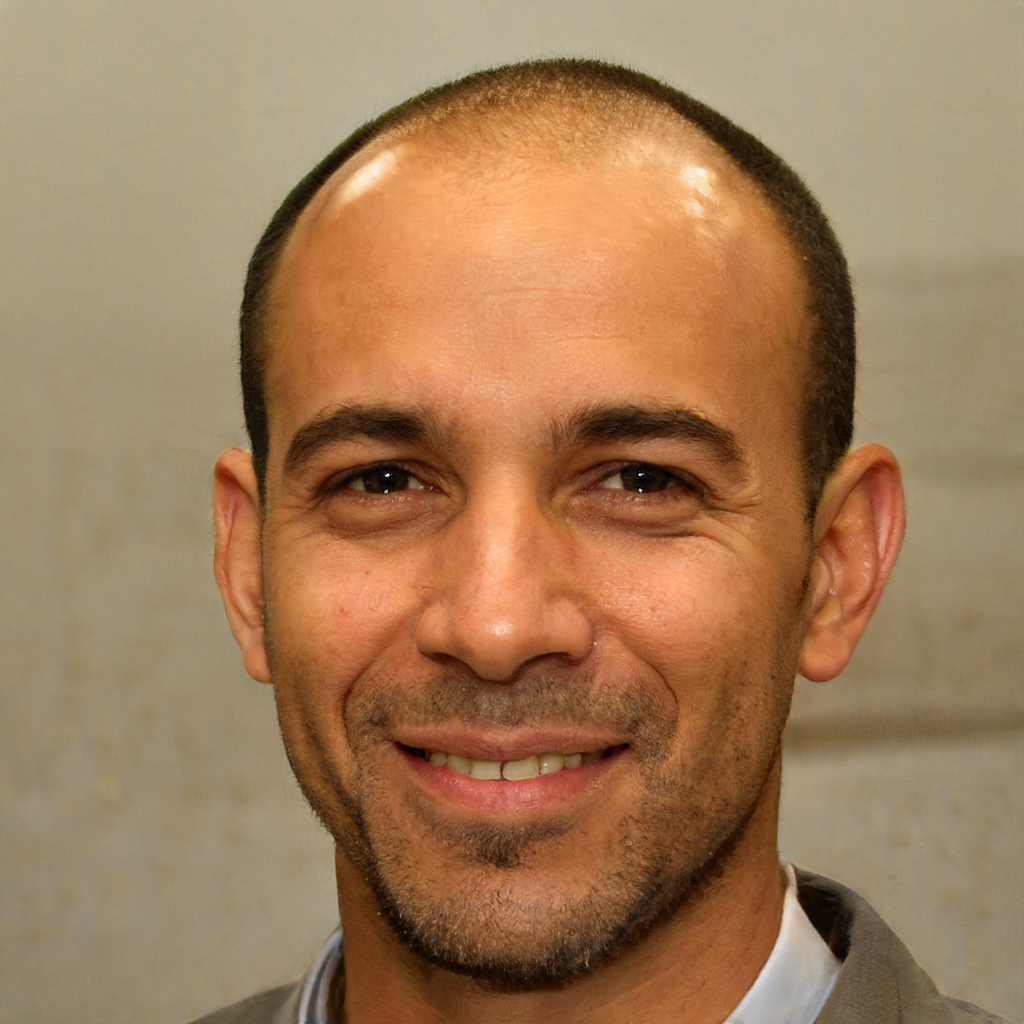
Gender: Male